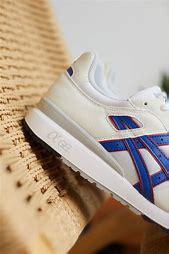
Brand: Asics
Model: Gt Ii